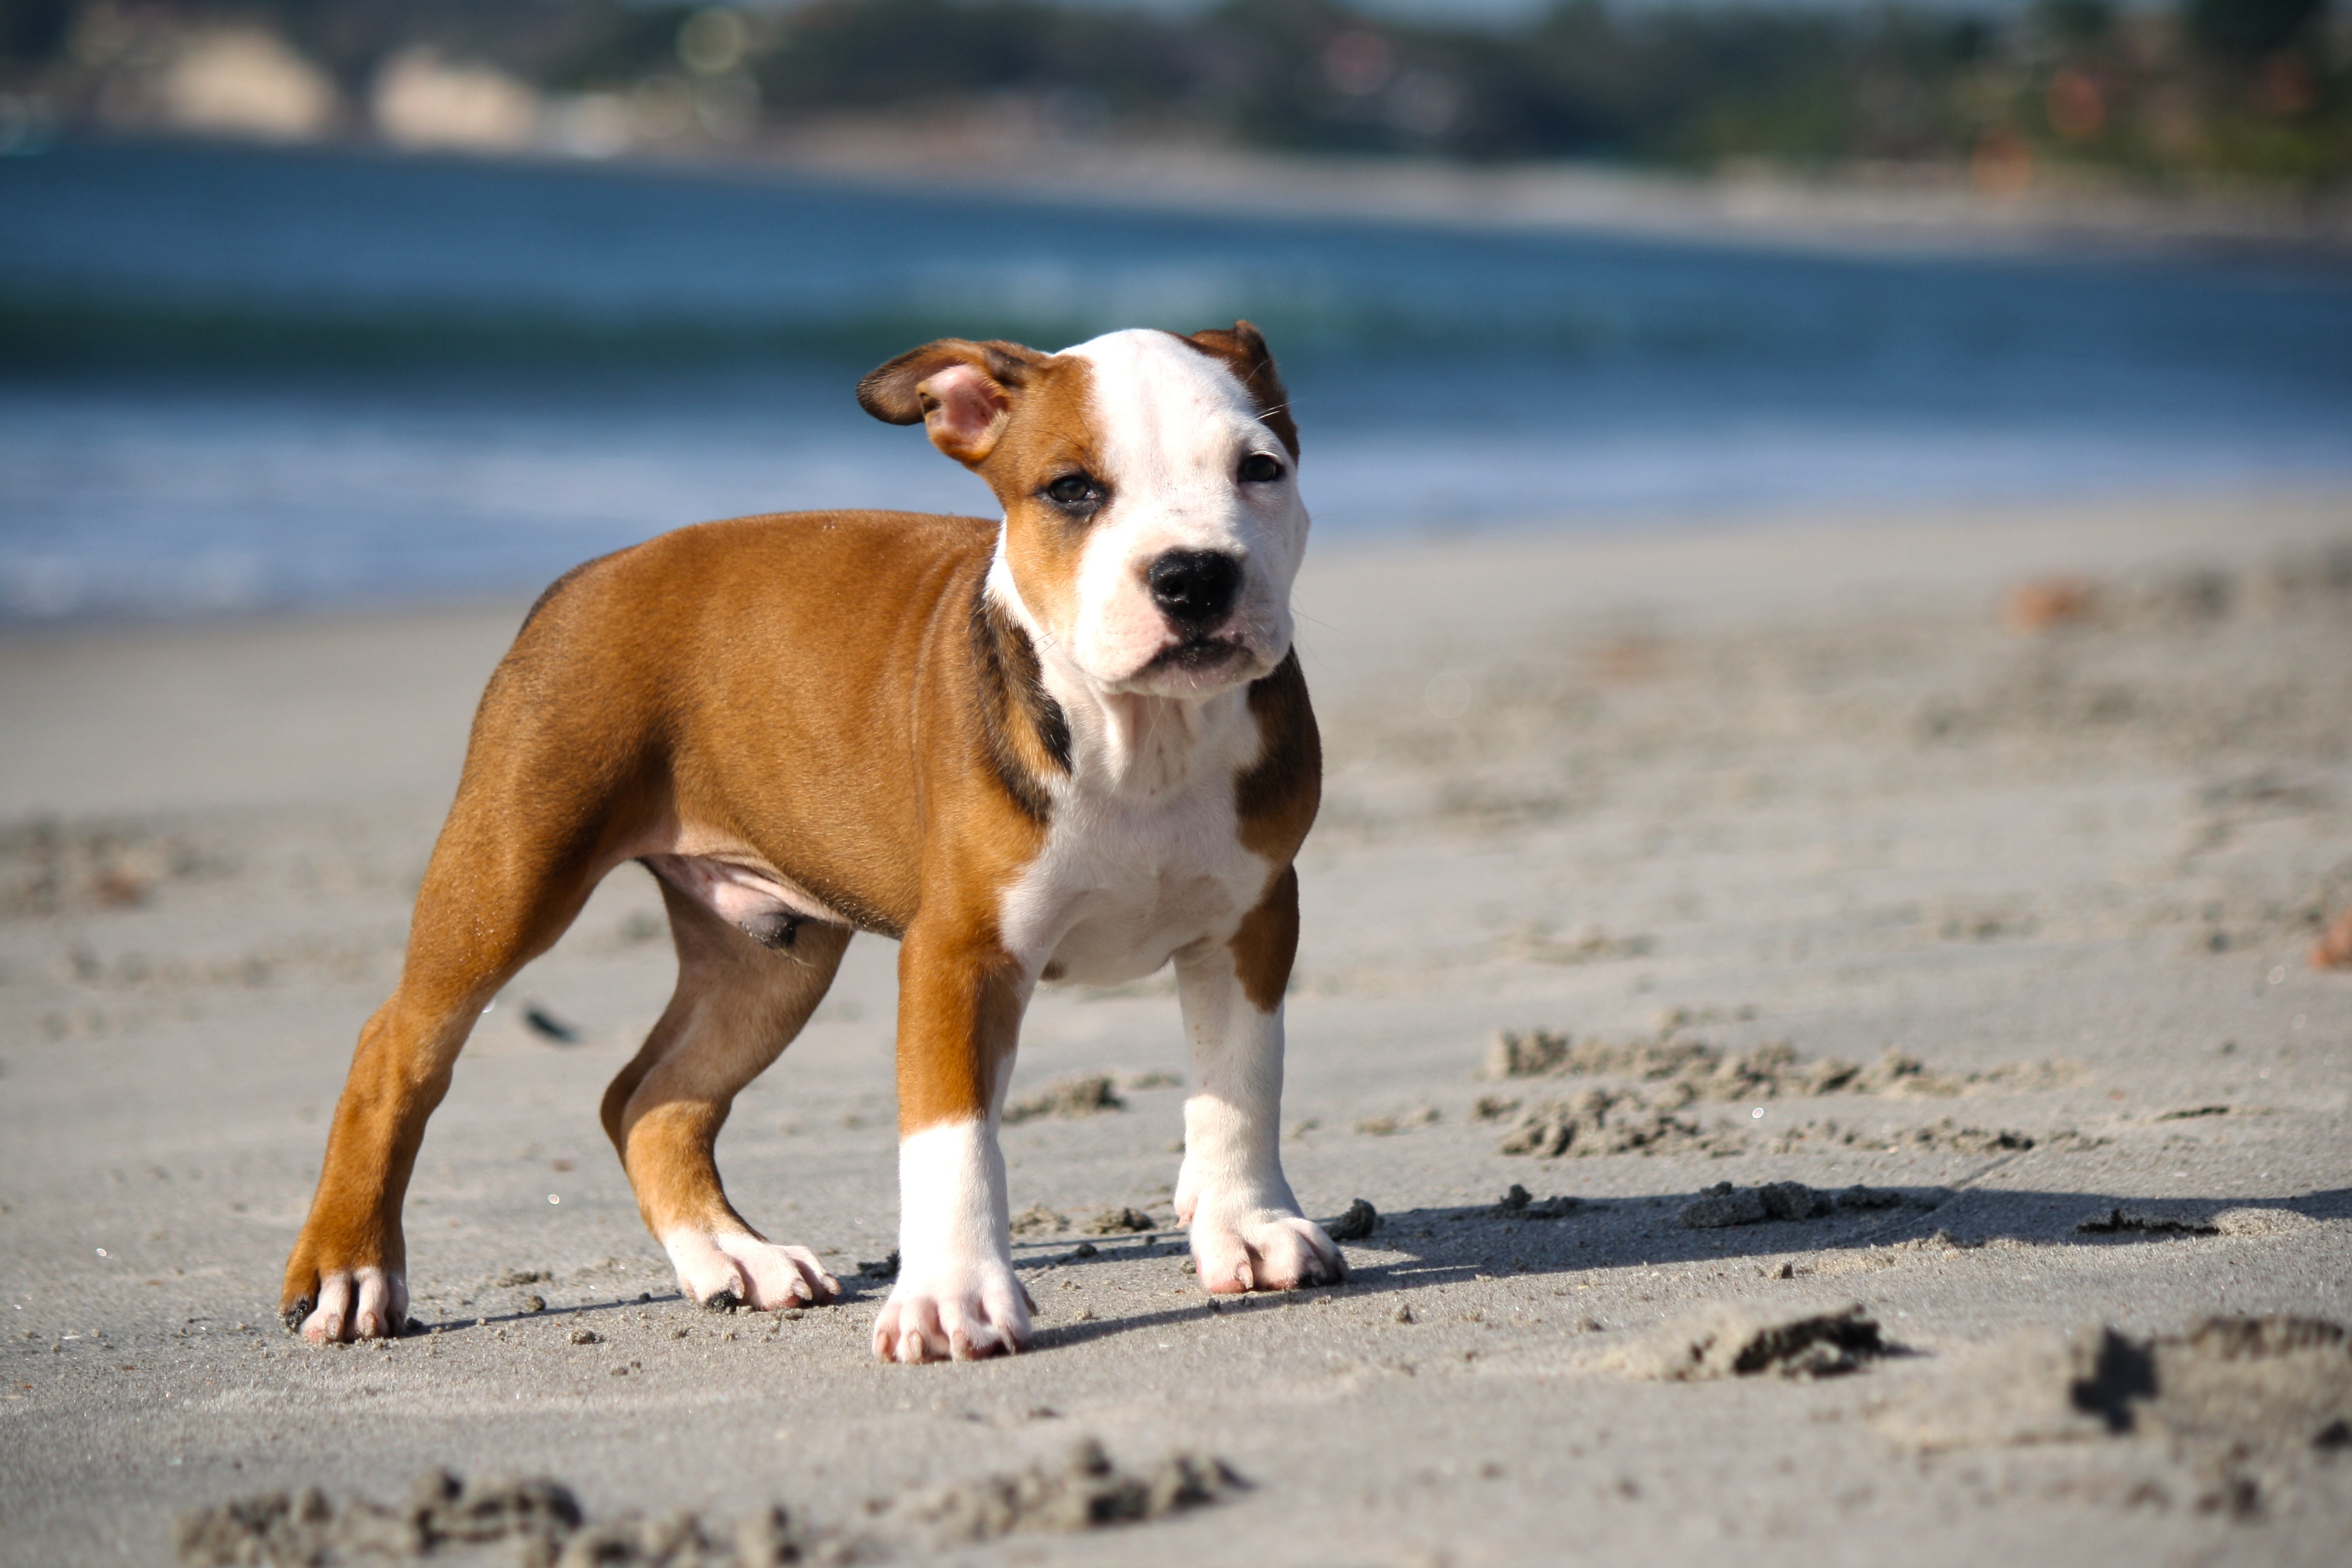
beach, sand, puppy, dog, animal, cute, pet, mammal, bulldog, vertebrate, dog breed, terrier, pitbull, american staffordshire terrier, old english bulldog, dog like mammal, carnivoran, olde english bulldogge